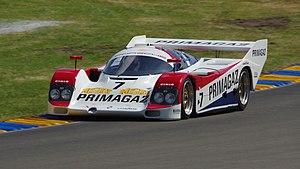
Porsche 962C de lécurie Obermaier Racing qui a participé 1990 aux 24 Heures du Mans 1990 et piloté par Jürgen Oppermann, Harald Grohs et Marc Duez
Obermaier Racing est une équipe de sport automobile allemande ayant appartenu à Jürgen Lässig et Otto Altenbach. Elle a participé, en tant qu'équipe privée Porsche, aux championnat du monde des voitures de sport ainsi que dans de nombreux championnats internationaux. L'Obermaier Racing a finalement cessé toute activité en 2004.